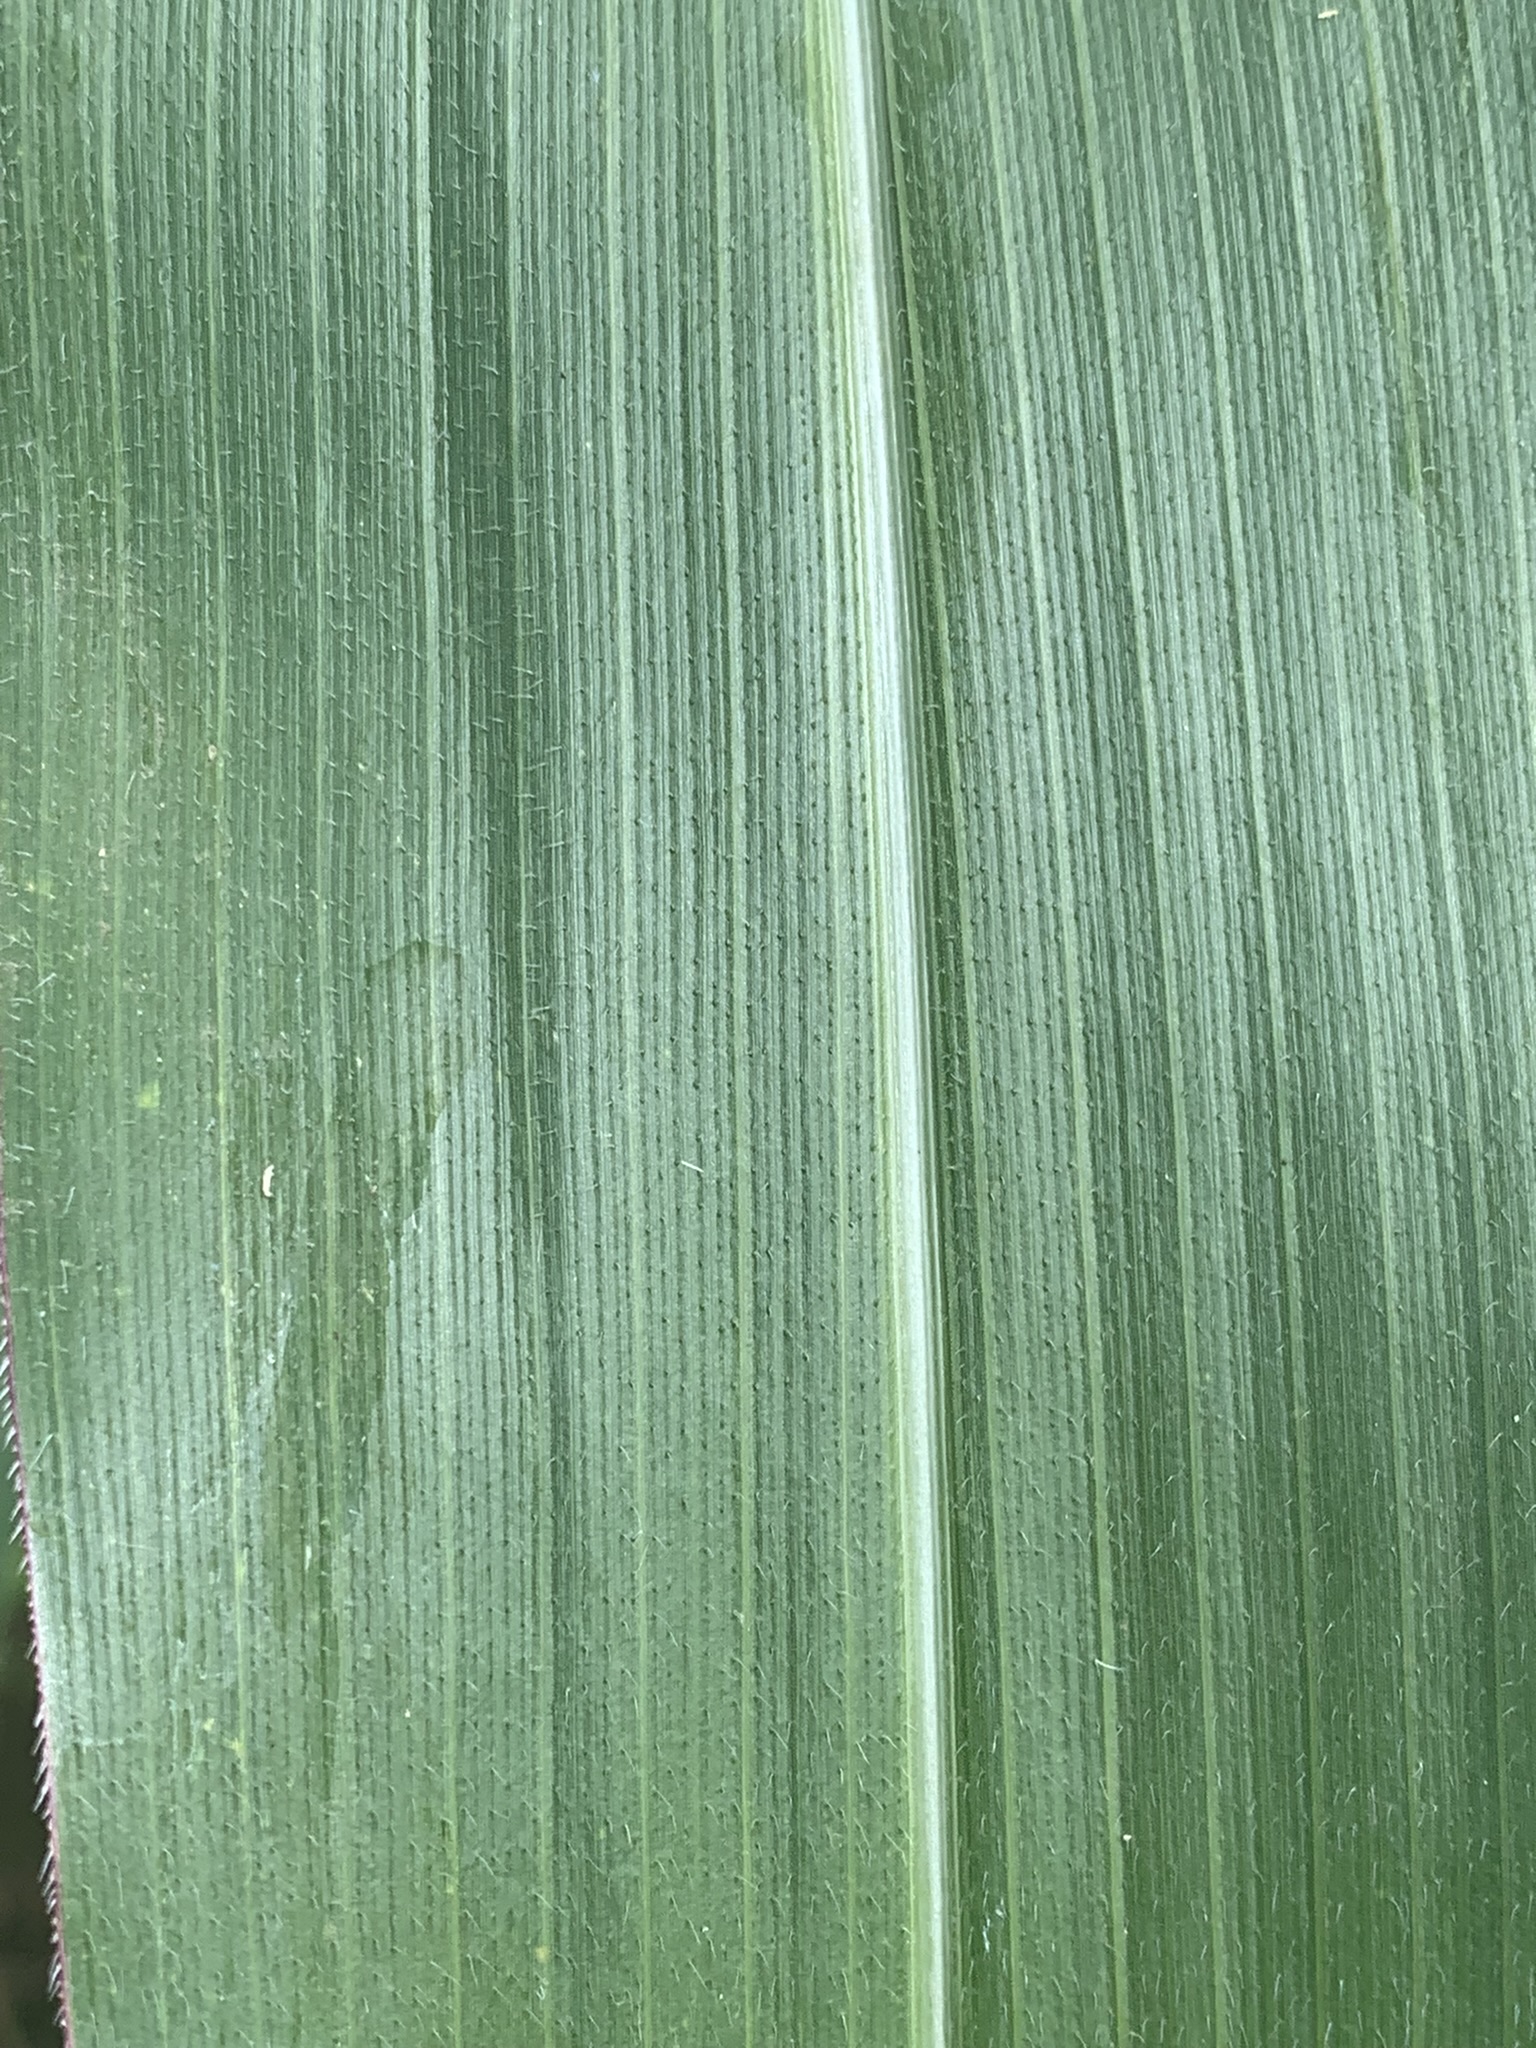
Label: Healthy